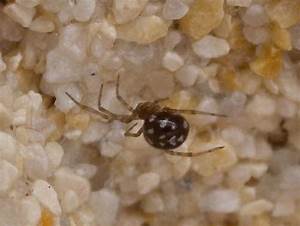
Label: spider